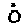
Label: 0